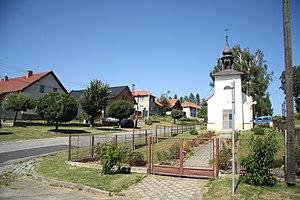
Pokojov est une commune du district de Žďár nad Sázavou, dans la région de Vysočina, en République tchèque. Sa population s'élevait à 152 habitants en 2019.